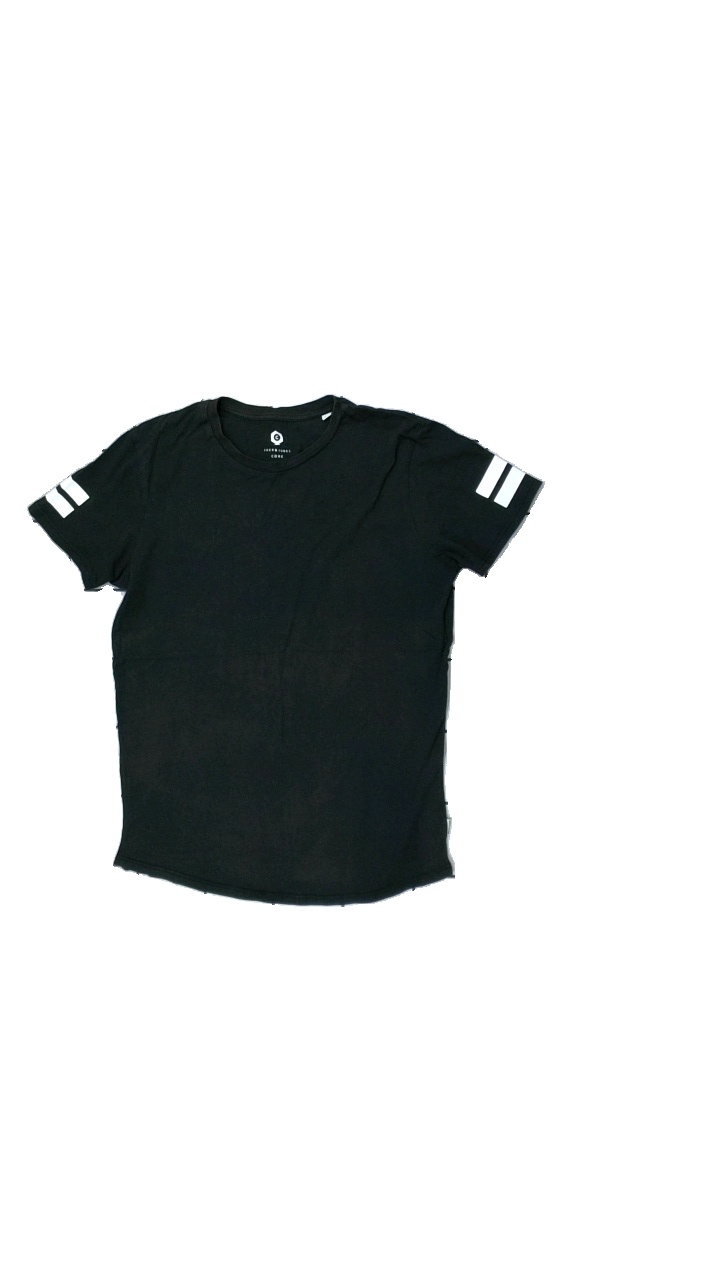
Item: T-shirt (Men)
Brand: Jack And Jones
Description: t-shirt
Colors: Blue, White
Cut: C-collar
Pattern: Other
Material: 100% bomull
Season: All
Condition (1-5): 2
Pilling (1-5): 2
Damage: nopprigt/ blekt
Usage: Export
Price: <50